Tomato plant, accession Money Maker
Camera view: tilt-top (135 deg); turntable rotation: 150 degrees
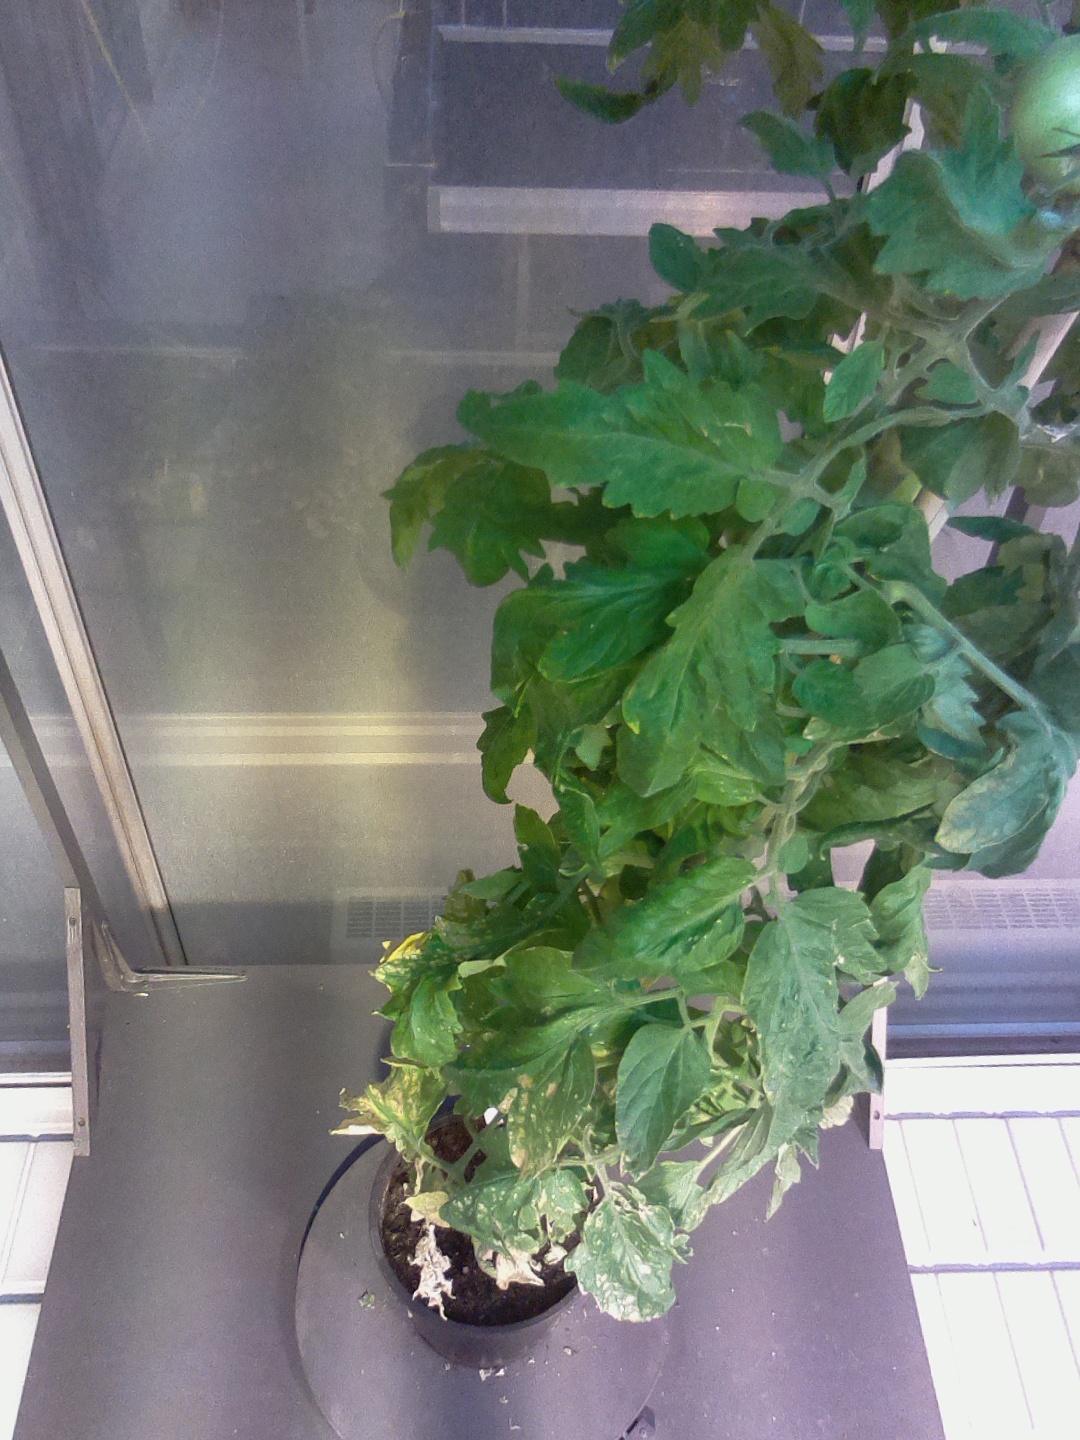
BBCH growth stage 76: 60%-70% of final fruit size